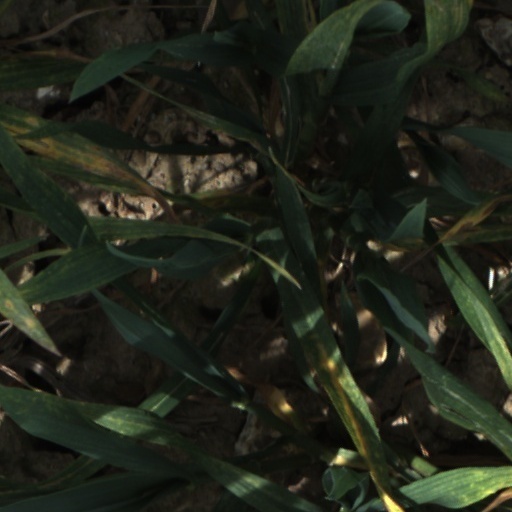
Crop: wheat